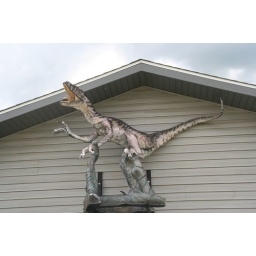
Just look for the building with the dinosaur above the door